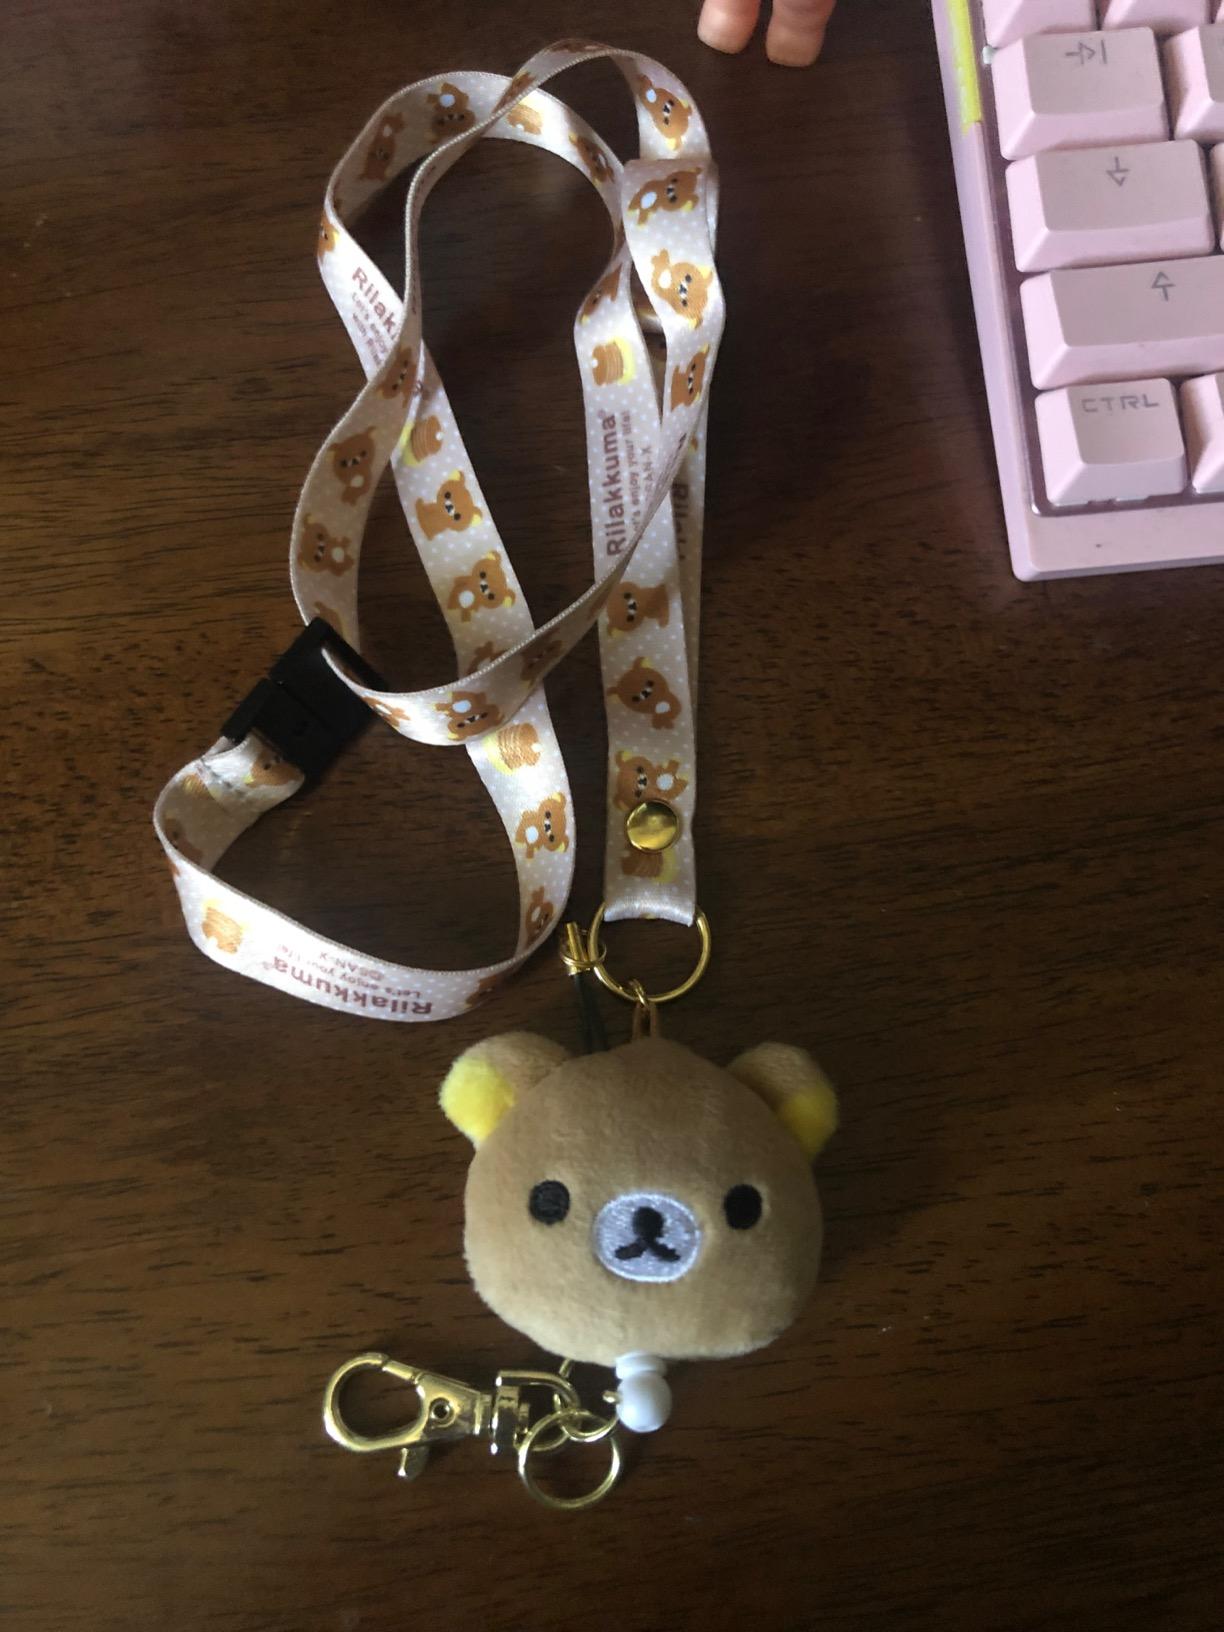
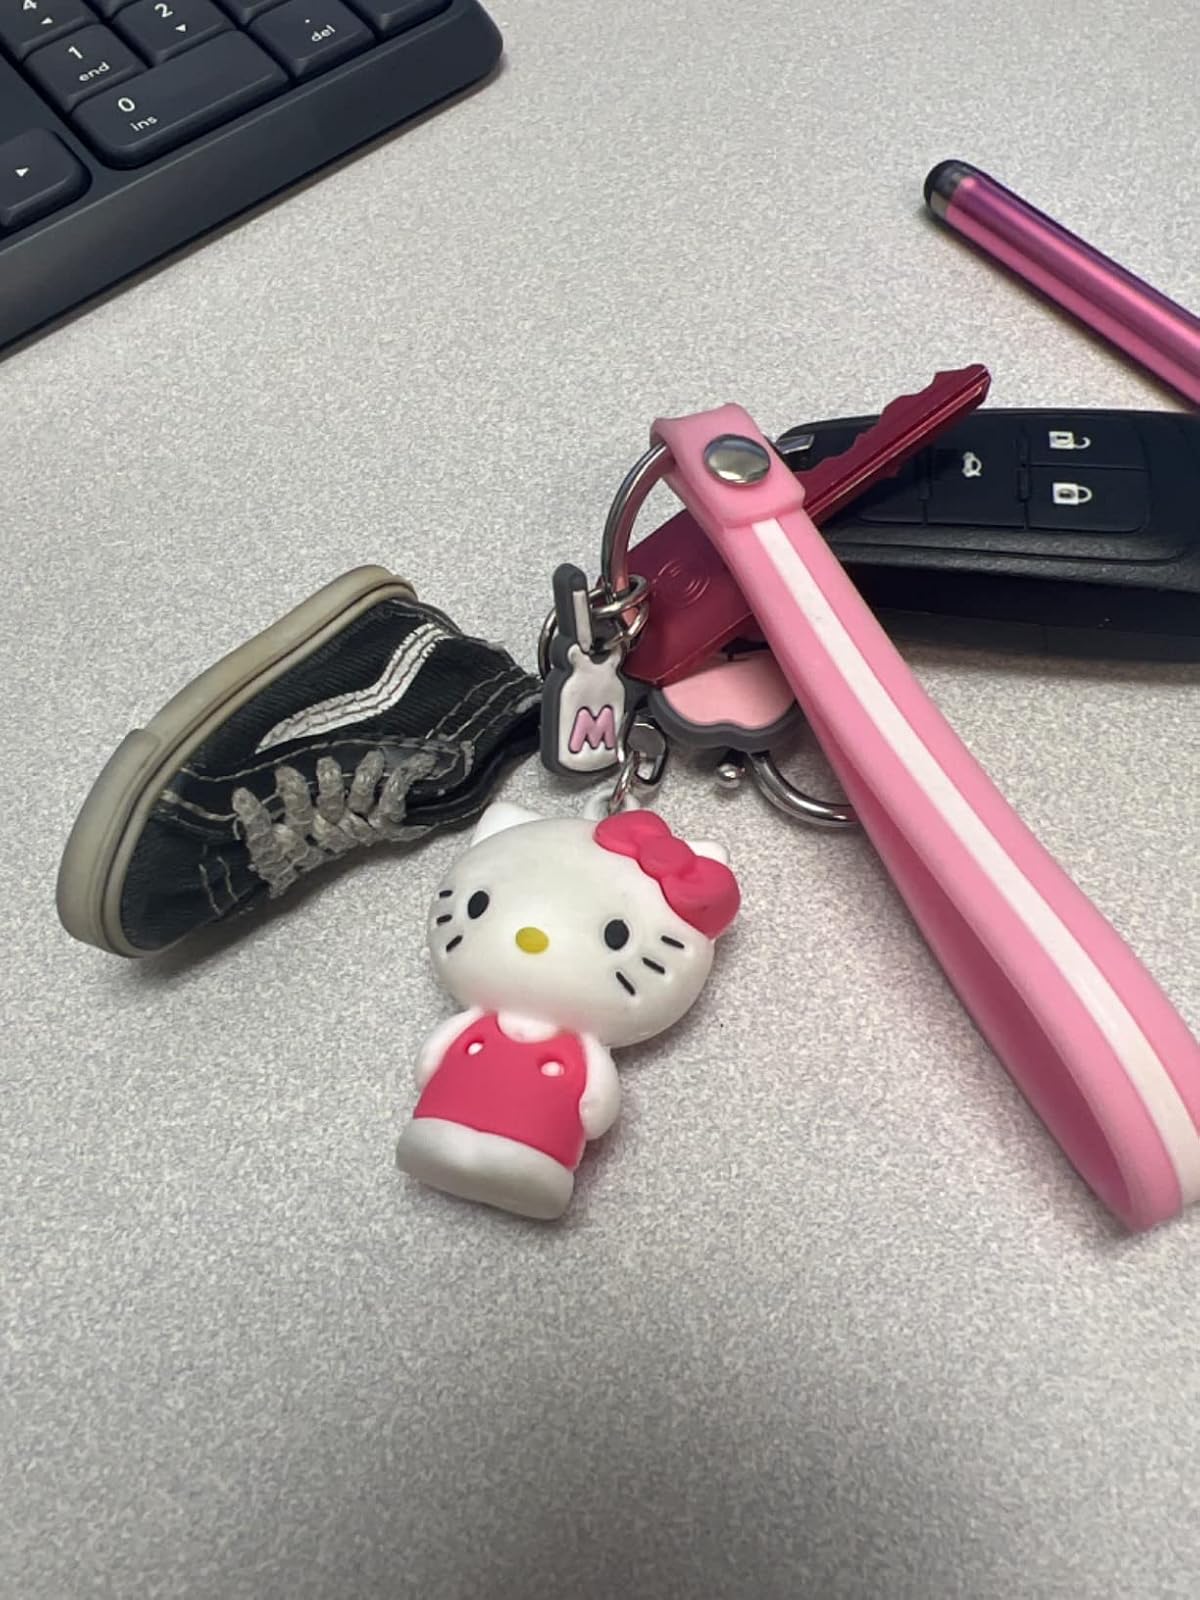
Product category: accessories_keychain
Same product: no